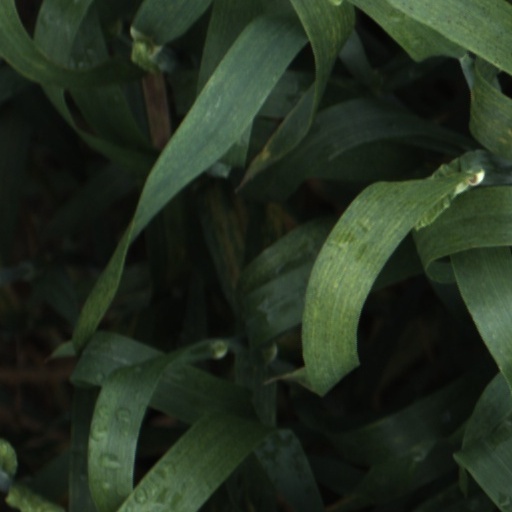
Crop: wheat